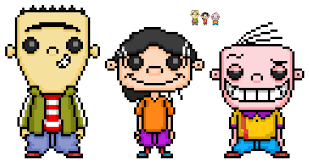
Portrait style: Cartoon Portrait